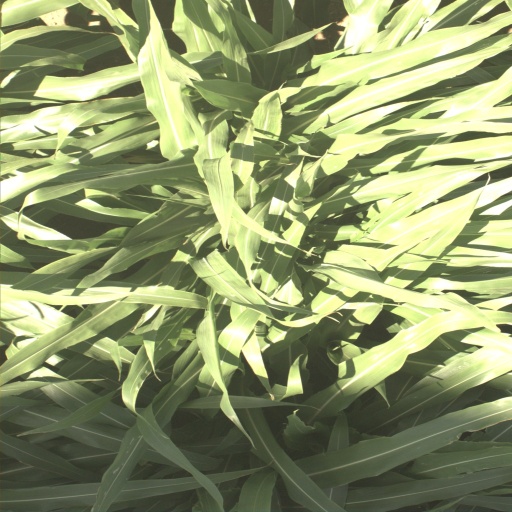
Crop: sorghum